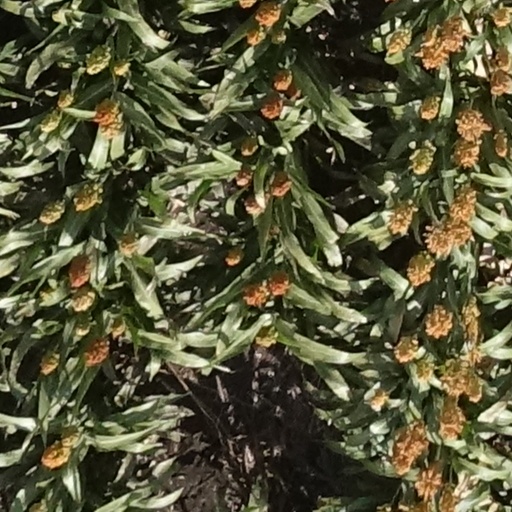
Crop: sorghum